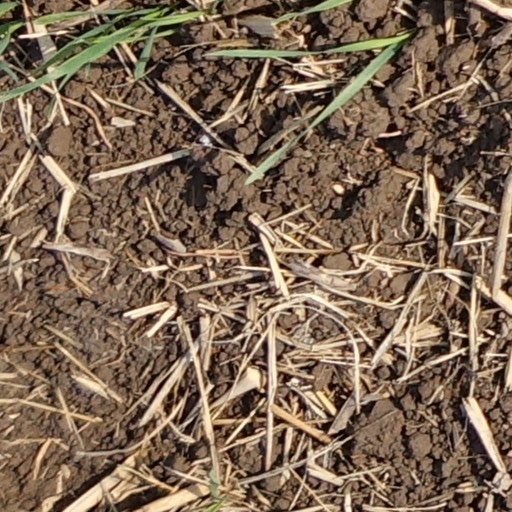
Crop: wheat